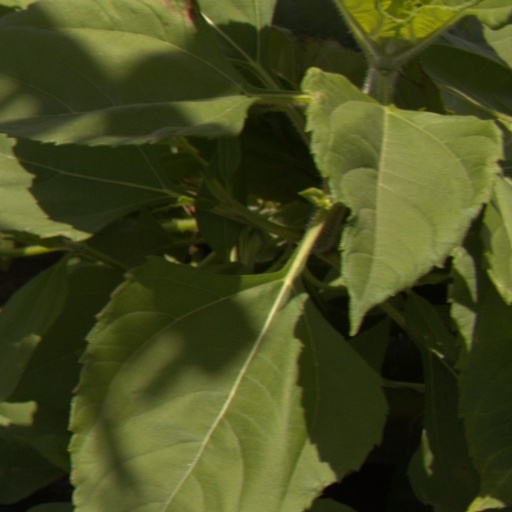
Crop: Jerusalem artichoke